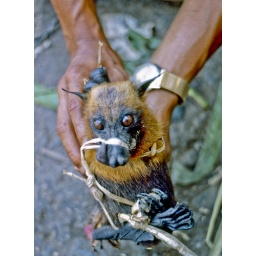
Big fruit bat at the My Tho market in the year 1969 (Dinh Tuong Province in Vietnam's Mekong Delta).